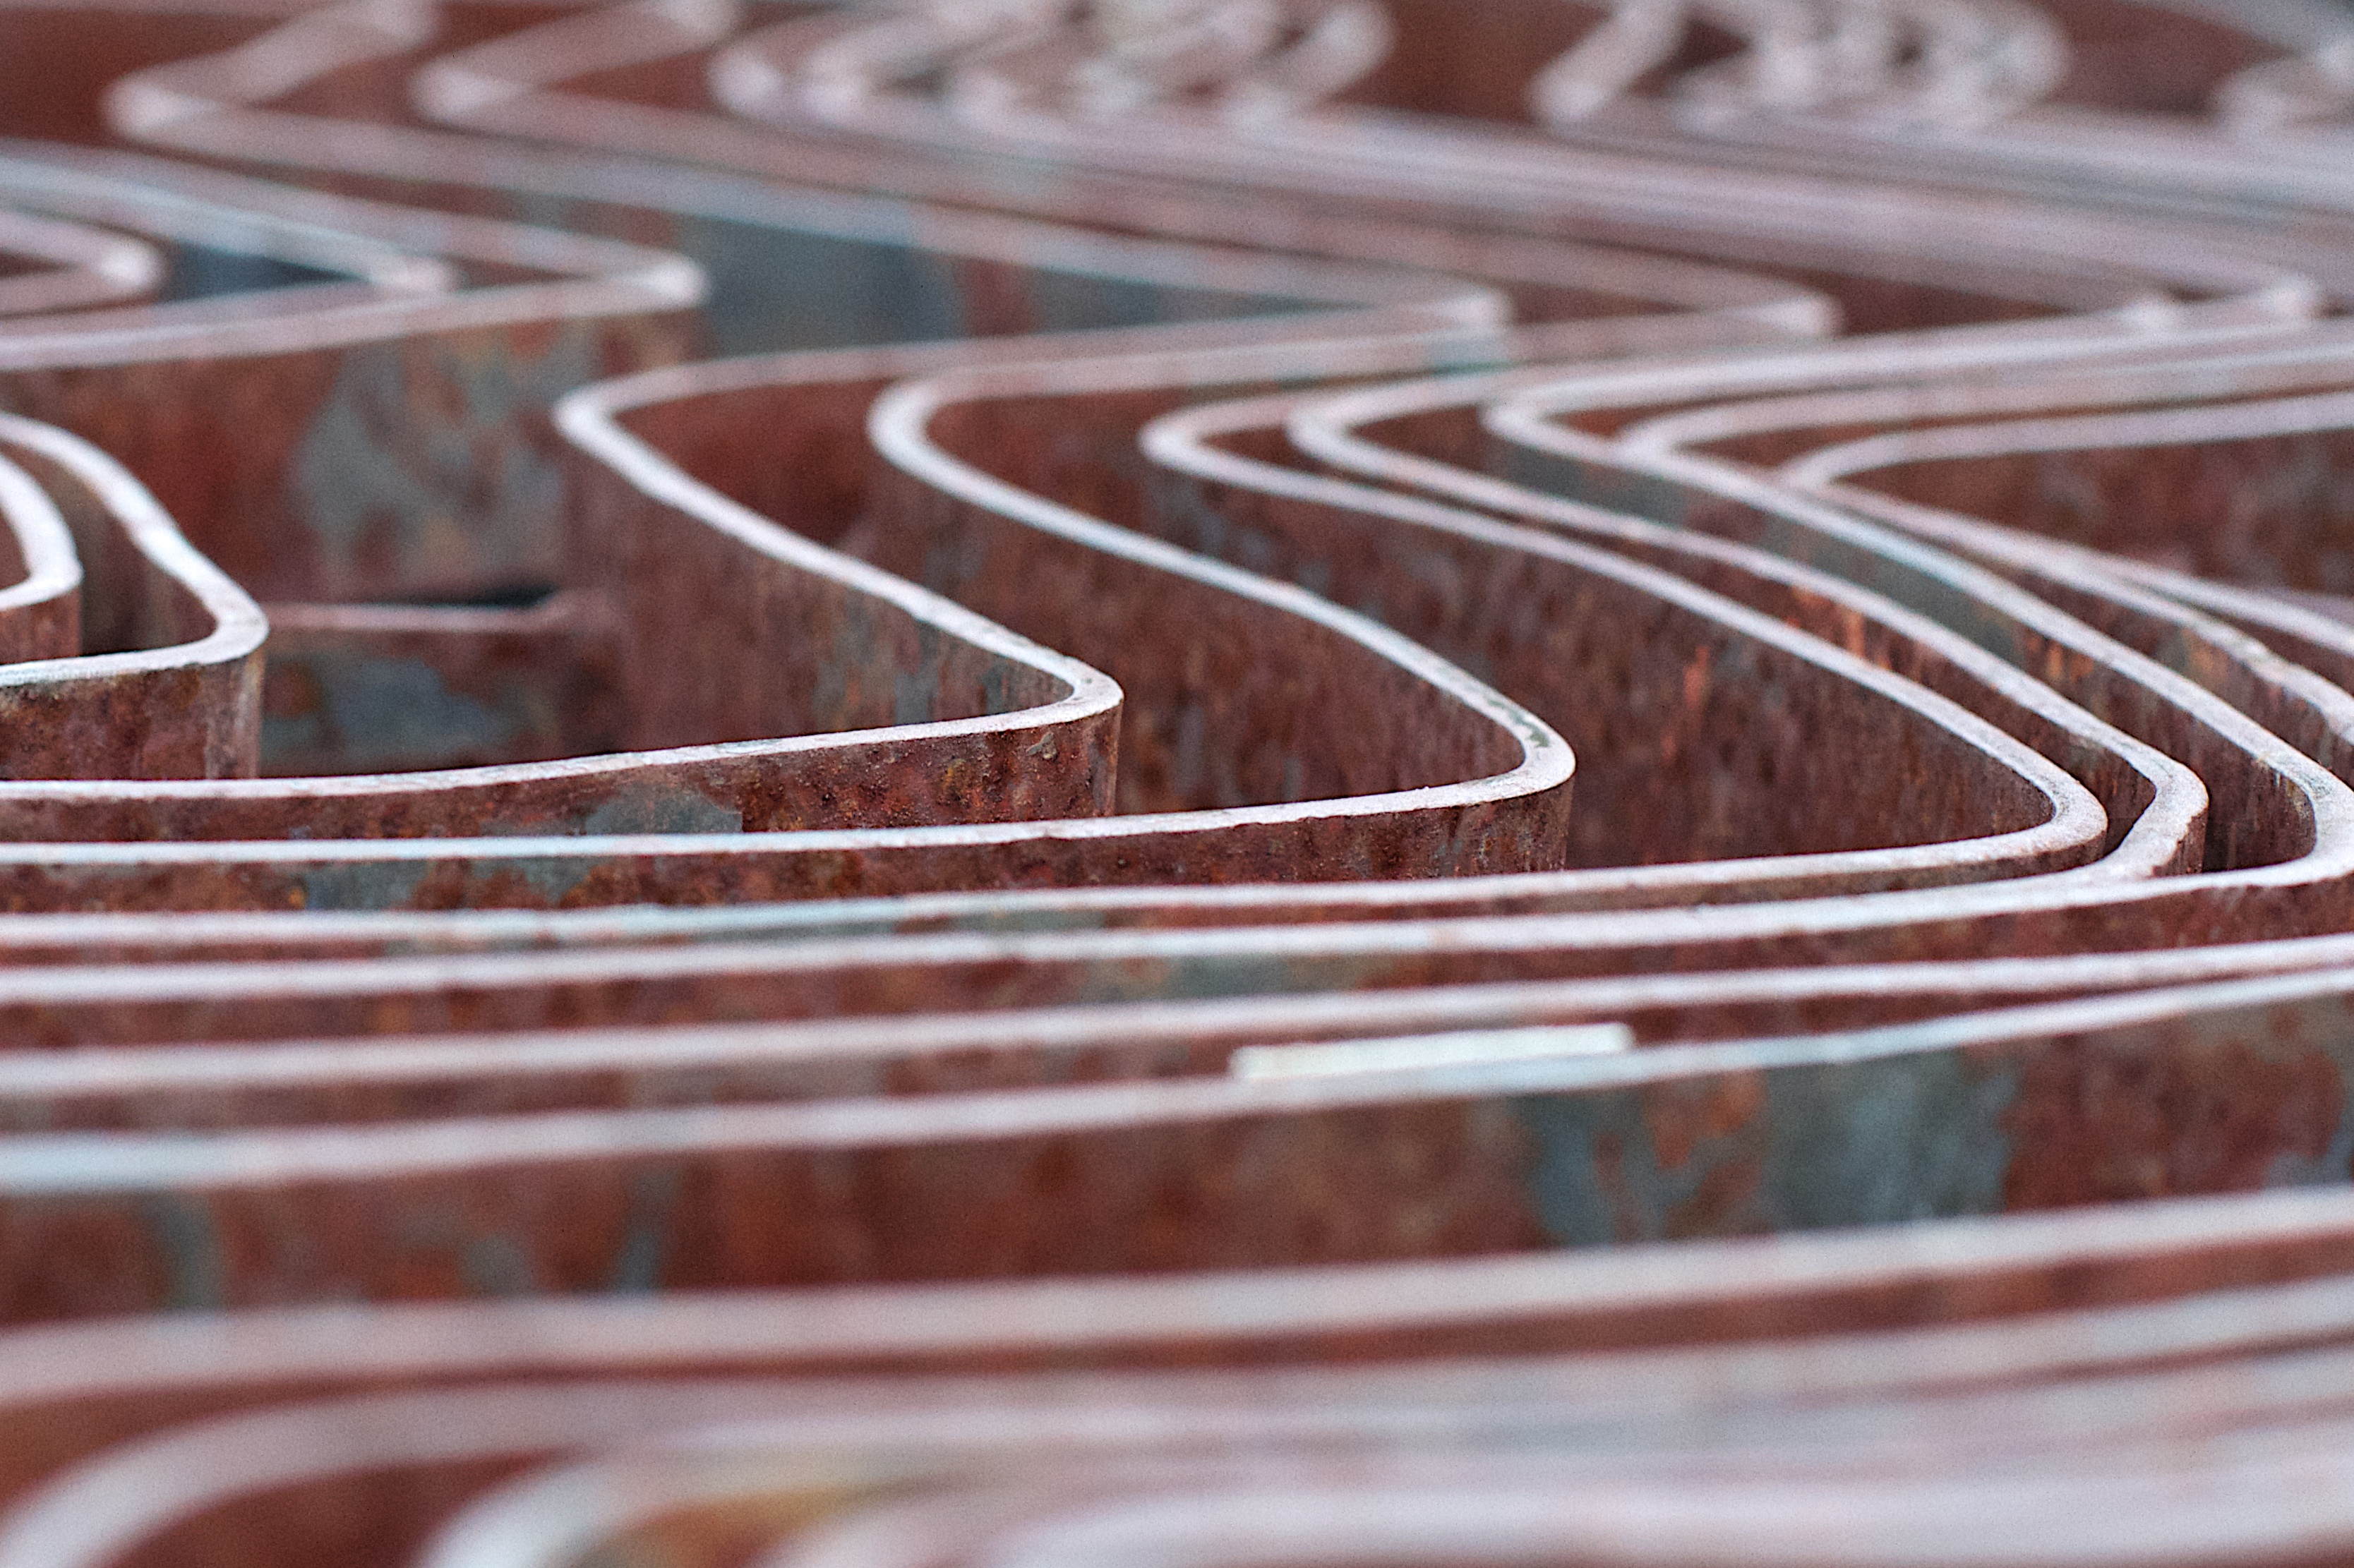
wood, floor, pattern, food, dessert, material, design, shape, flooring